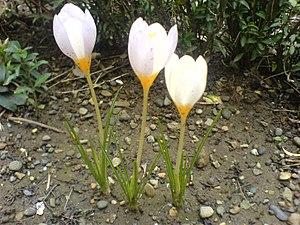
Crocus est un genre botanique de la famille des Iridaceae, qui comprend 90 espèces, dont un tiers fleurit en automne. Les espèces sont en majorité originaires des montagnes de la région méditerranéenne ; la plus grande concentration se trouvant dans les Balkans et en Asie mineure. Font exception Crocus vernus Hill, qui remonte jusqu'en Europe centrale et quelques espèces, notamment Crocus alatavicus Semenova & Reg. et Crocus korolkowii Regel ex Maw, originaires des montagnes d'Asie centrale.